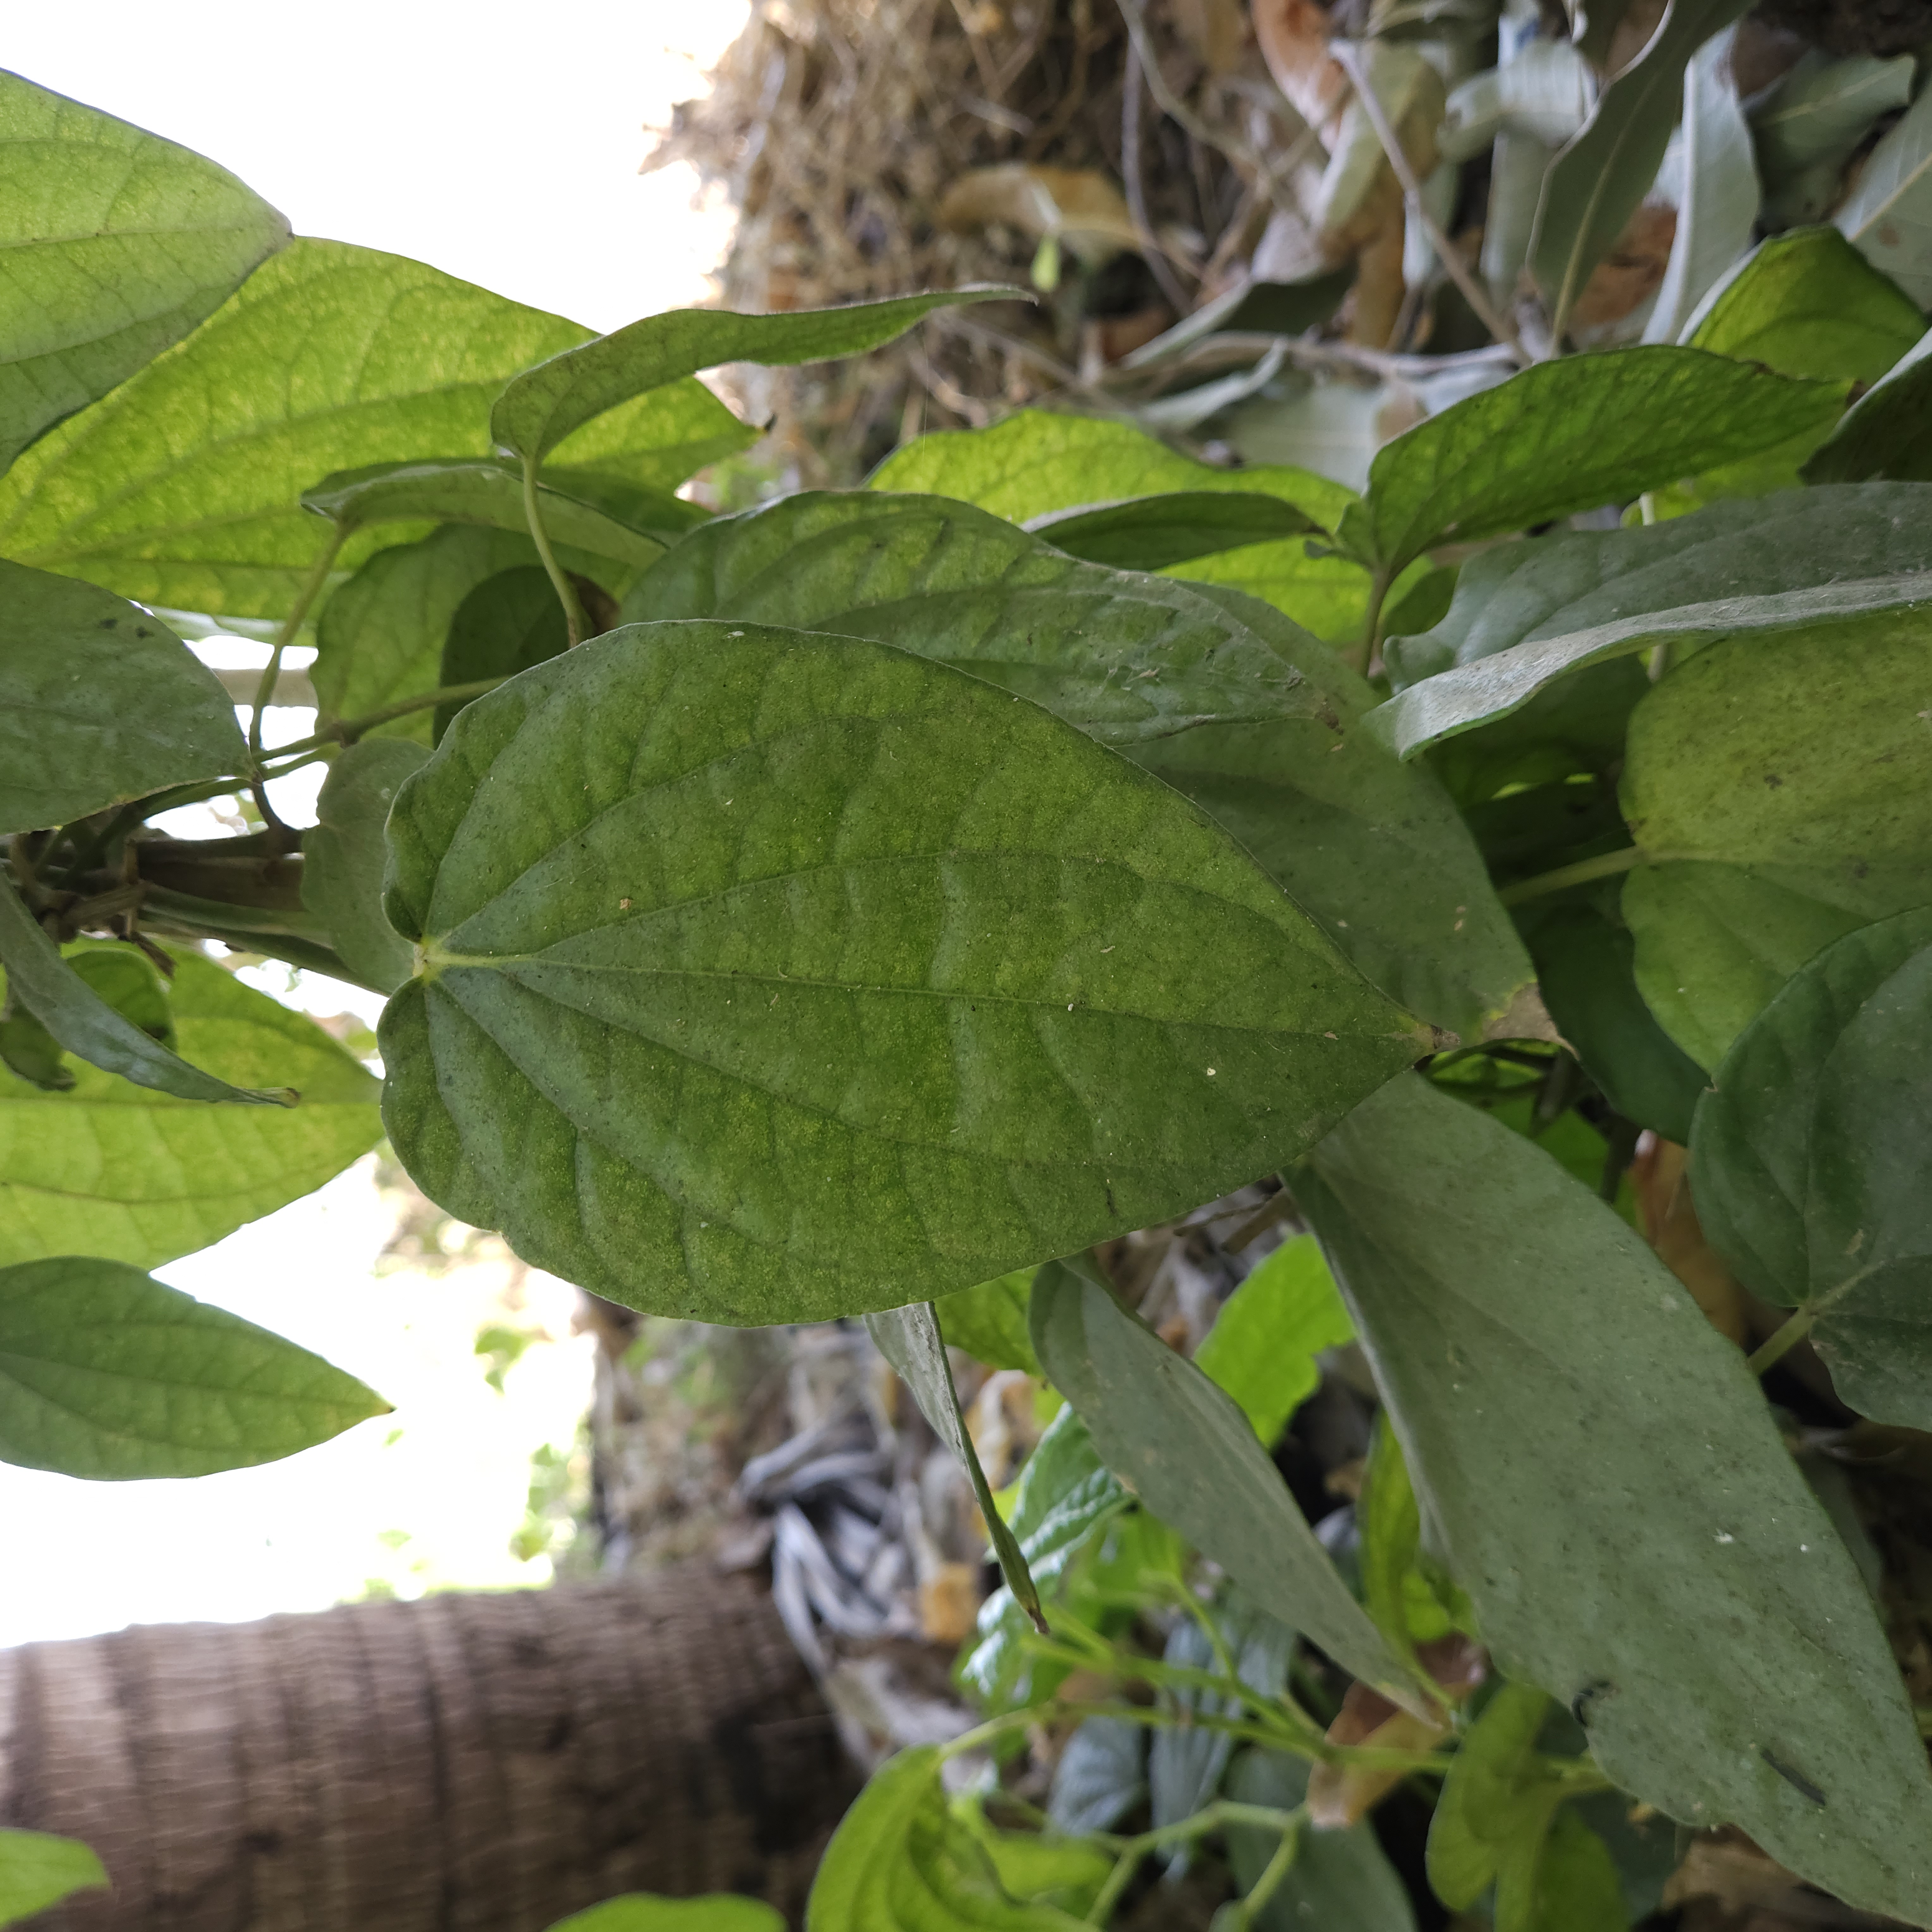
Label: Healthy